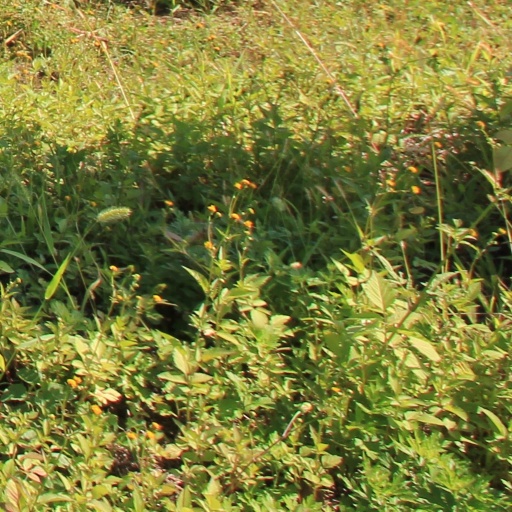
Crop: grape